Animal Wall

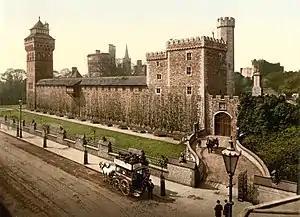
The Animal Wall in front of Cardiff Castle ("c." 1890)

John Crichton-Stuart succeeded to the marquessate of Bute in 1848 at the age of six months, on the death of his father. By his 21st birthday, he had converted to Catholicism and come into an inheritance that reputedly made him "the richest man in the world". A significant part of his patrimony included estates in South Wales, brought into the Bute family by his great-grandfather's marriage to Charlotte Windsor, heiress to Herbert Windsor, 2nd Viscount Windsor. The estates centred on Cardiff Castle, a building the marquess despised: "I am painfully alive to the fact that the castle is very far indeed from setting anything like an example in art". In 1865, he met William Burges. This may have resulted from Burges' father's engineering firm, Walker, Burges and Cooper, having undertaken work on the East Bute Docks in Cardiff for the second Marquess. Bute and Burges established a partnership of patron and architect which lasted until Burges' death in 1881 and saw them transform both Cardiff Castle and the ruins of Castell Coch, another castle north of Cardiff. The architectural writer Michael Hall considers these buildings to be Burges' best, "amongst the most magnificent the Gothic Revival ever achieved".